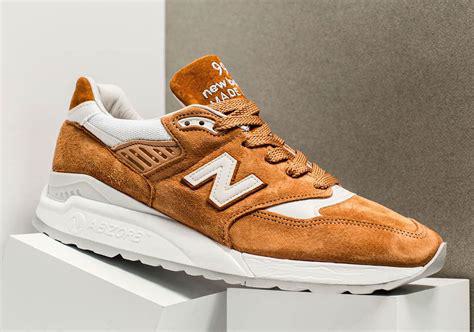
Brand: New
Model: Balance 998